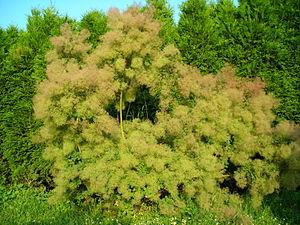
Le genre Cotinus comprend au moins deux espèces originaires des régions tempérées de l'hémisphère nord. Ce genre est proche du sumac. Les plus connus sont :
Cotinus coggygria, aussi appelé arbre à perruques, fustet ou barbe de Jupiter, est un arbuste de la famille des Anacardiaceae, originaire d'Eurasie.